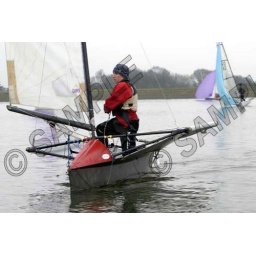
Finding a rare moment of balance. Suprising how high the boat sits in the water despite the leak!